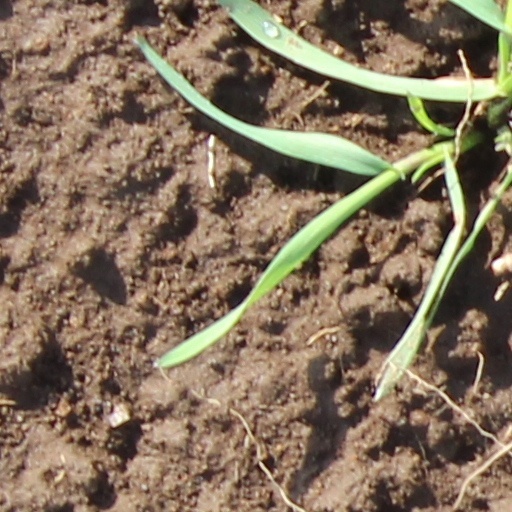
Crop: wheat